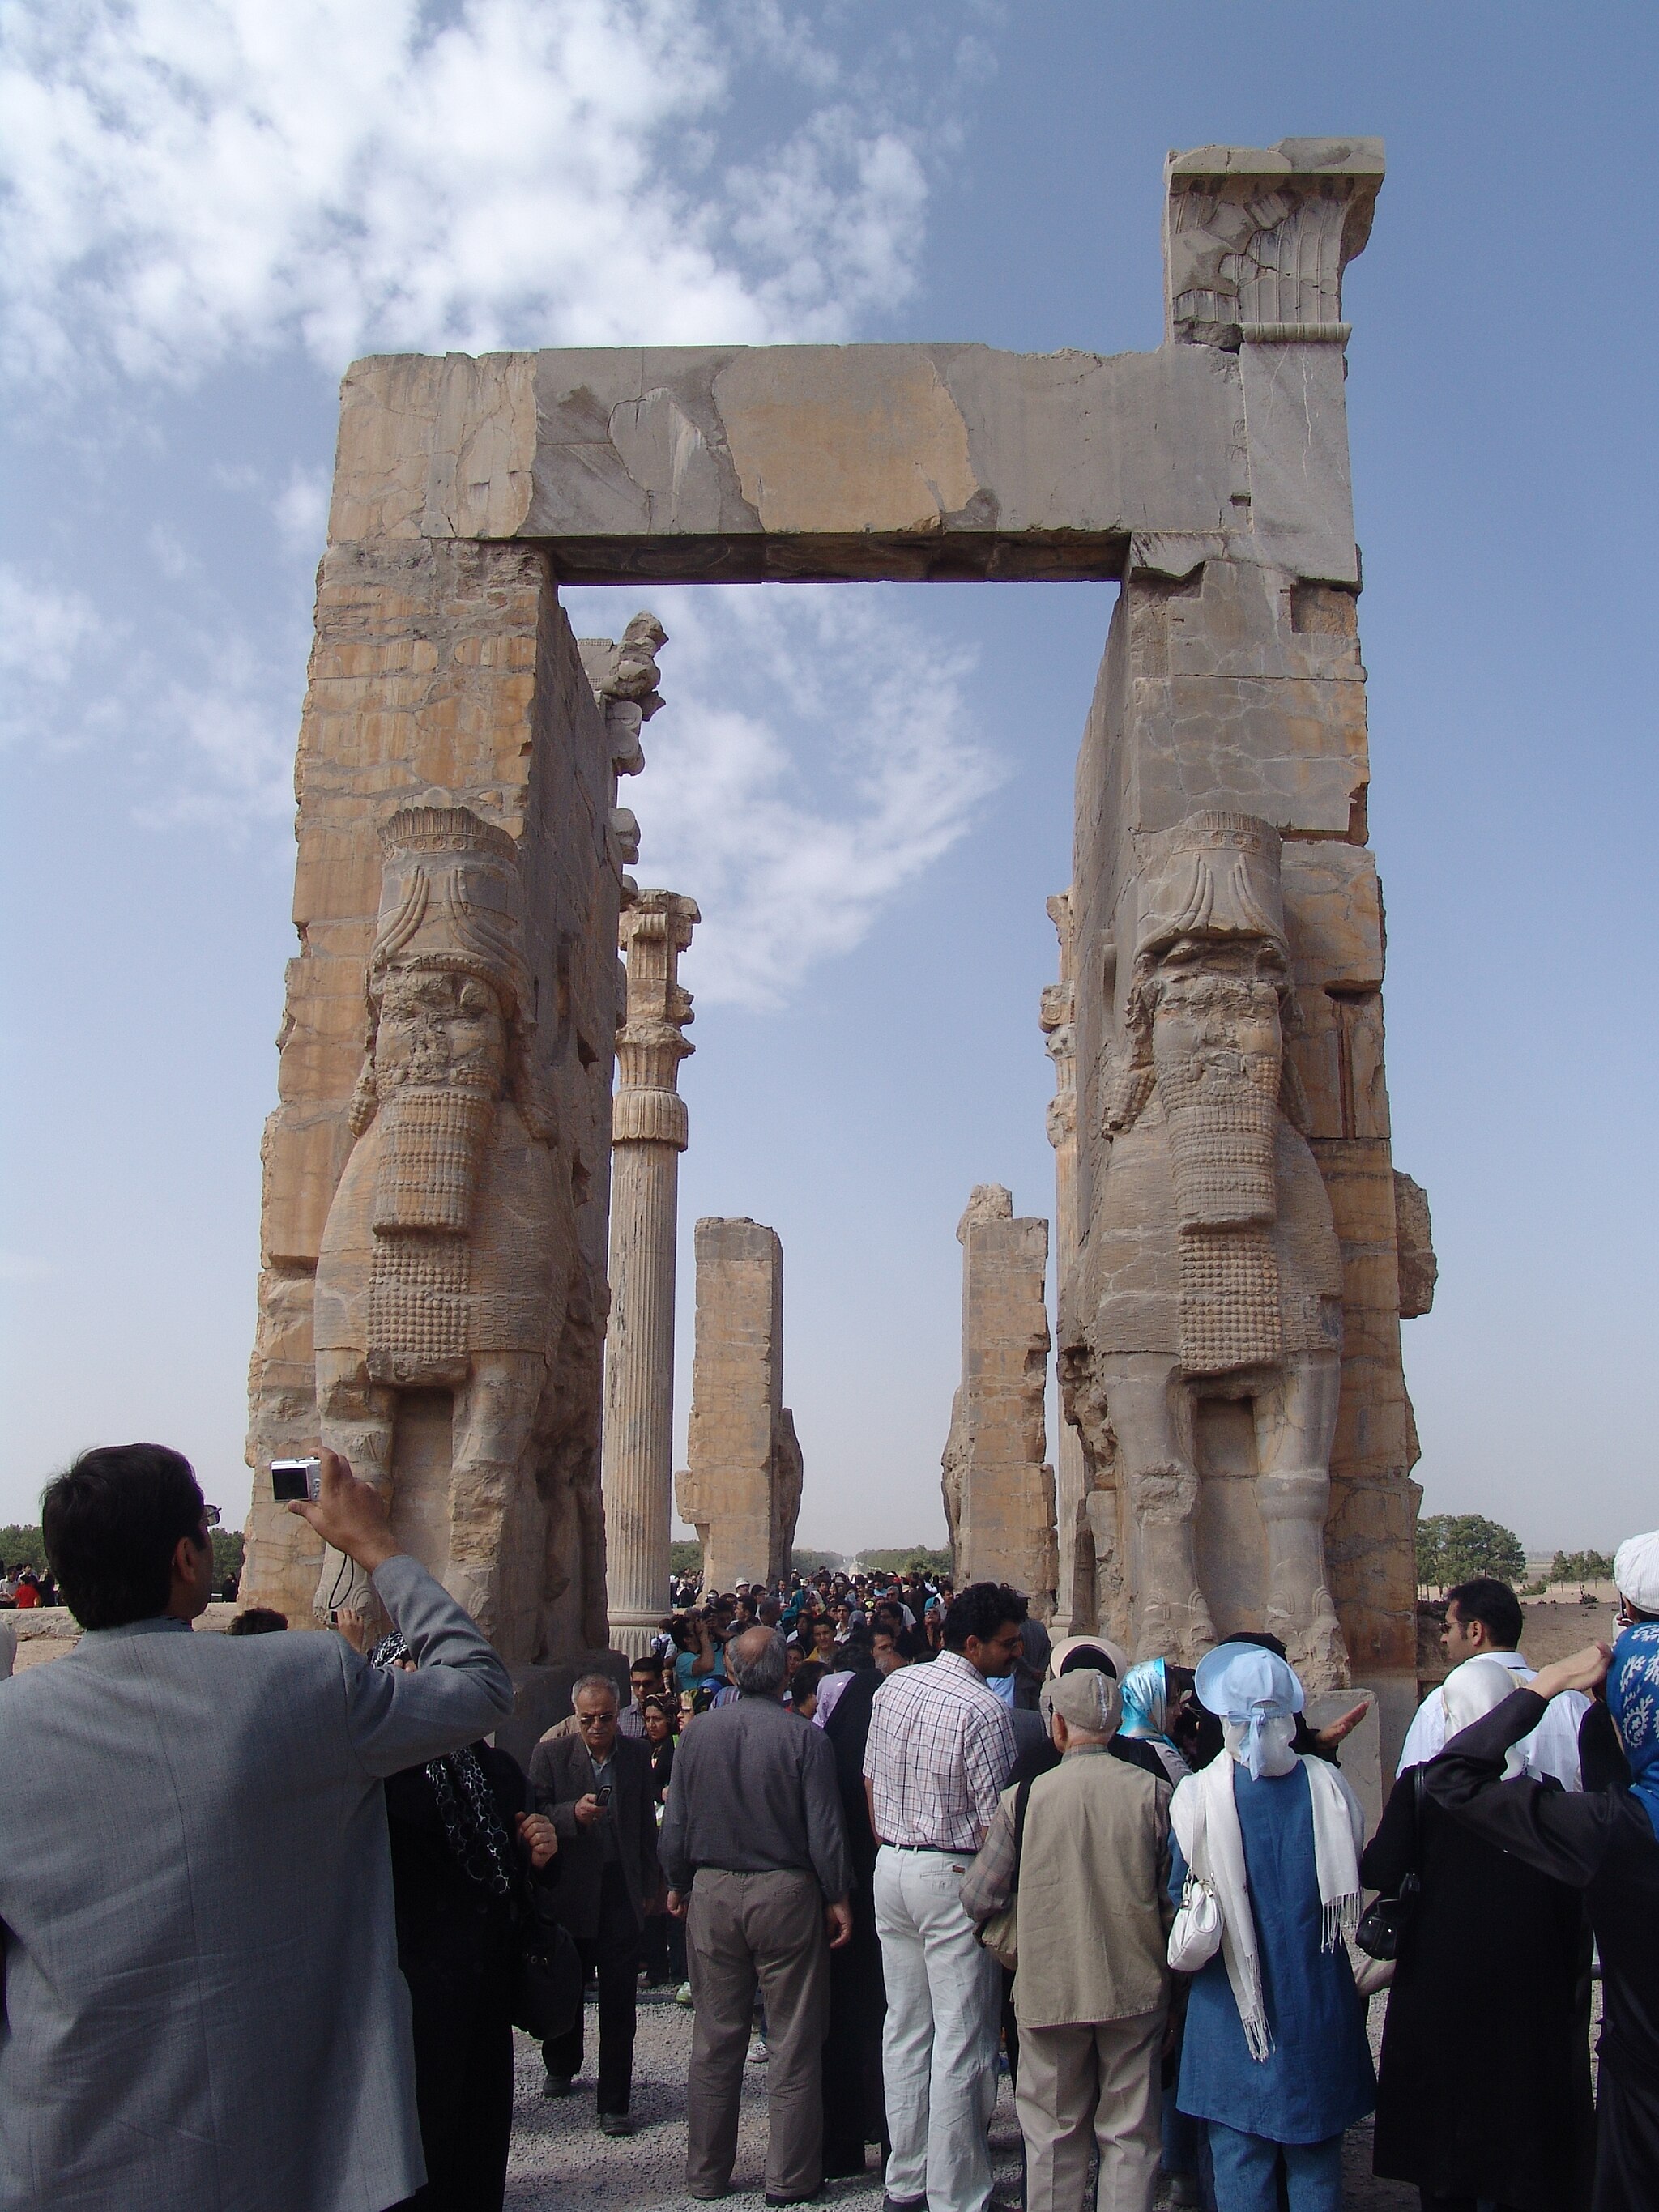
Title: Persepolis-Darafsh 1 (55)
Description: Persepolis
Date: 2008-03-20 09:53:14
Categories: GFDL, Taken with Sony DSC-F828, Gate of All Nations, License migration redundant, Self-published work, Files with coordinates missing SDC location of creation, 2008 in Persepolis, People in Persepolis, Photos by Darafsh Kaviyani